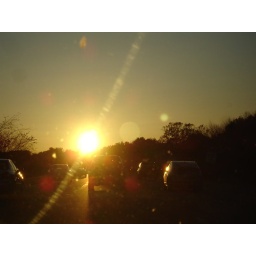
on the way home....it was extremely bright, without a cloud in the sky